Anna V. Eskamani

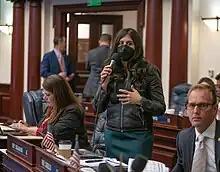
Rep. Eskamani explains a bill on the House floor in February 2022

During the 2022 legislative session, Eskamani successfully secured a yearlong tax break for all children's diapers in the Florida Tax Package, which is expected to be signed into law by Governor Ron DeSantis and would begin on July 1, 2022. She was also effective in stopping new corporate tax giveaways, and secured from than $2 million in the state budget for local funding projects. Another success was fully funding arts and culture grant programs in the State of Florida.